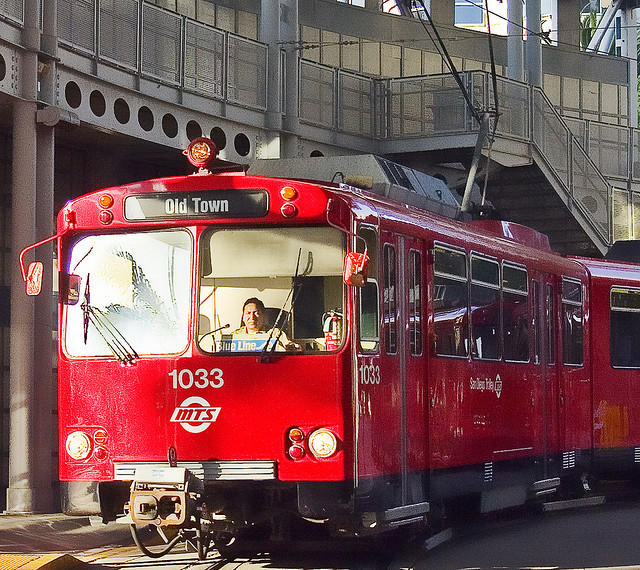
A red train traveling down a street next to a building.

A red train being driven by a person travelling near a building.

a long red passenger train parked by a buidling